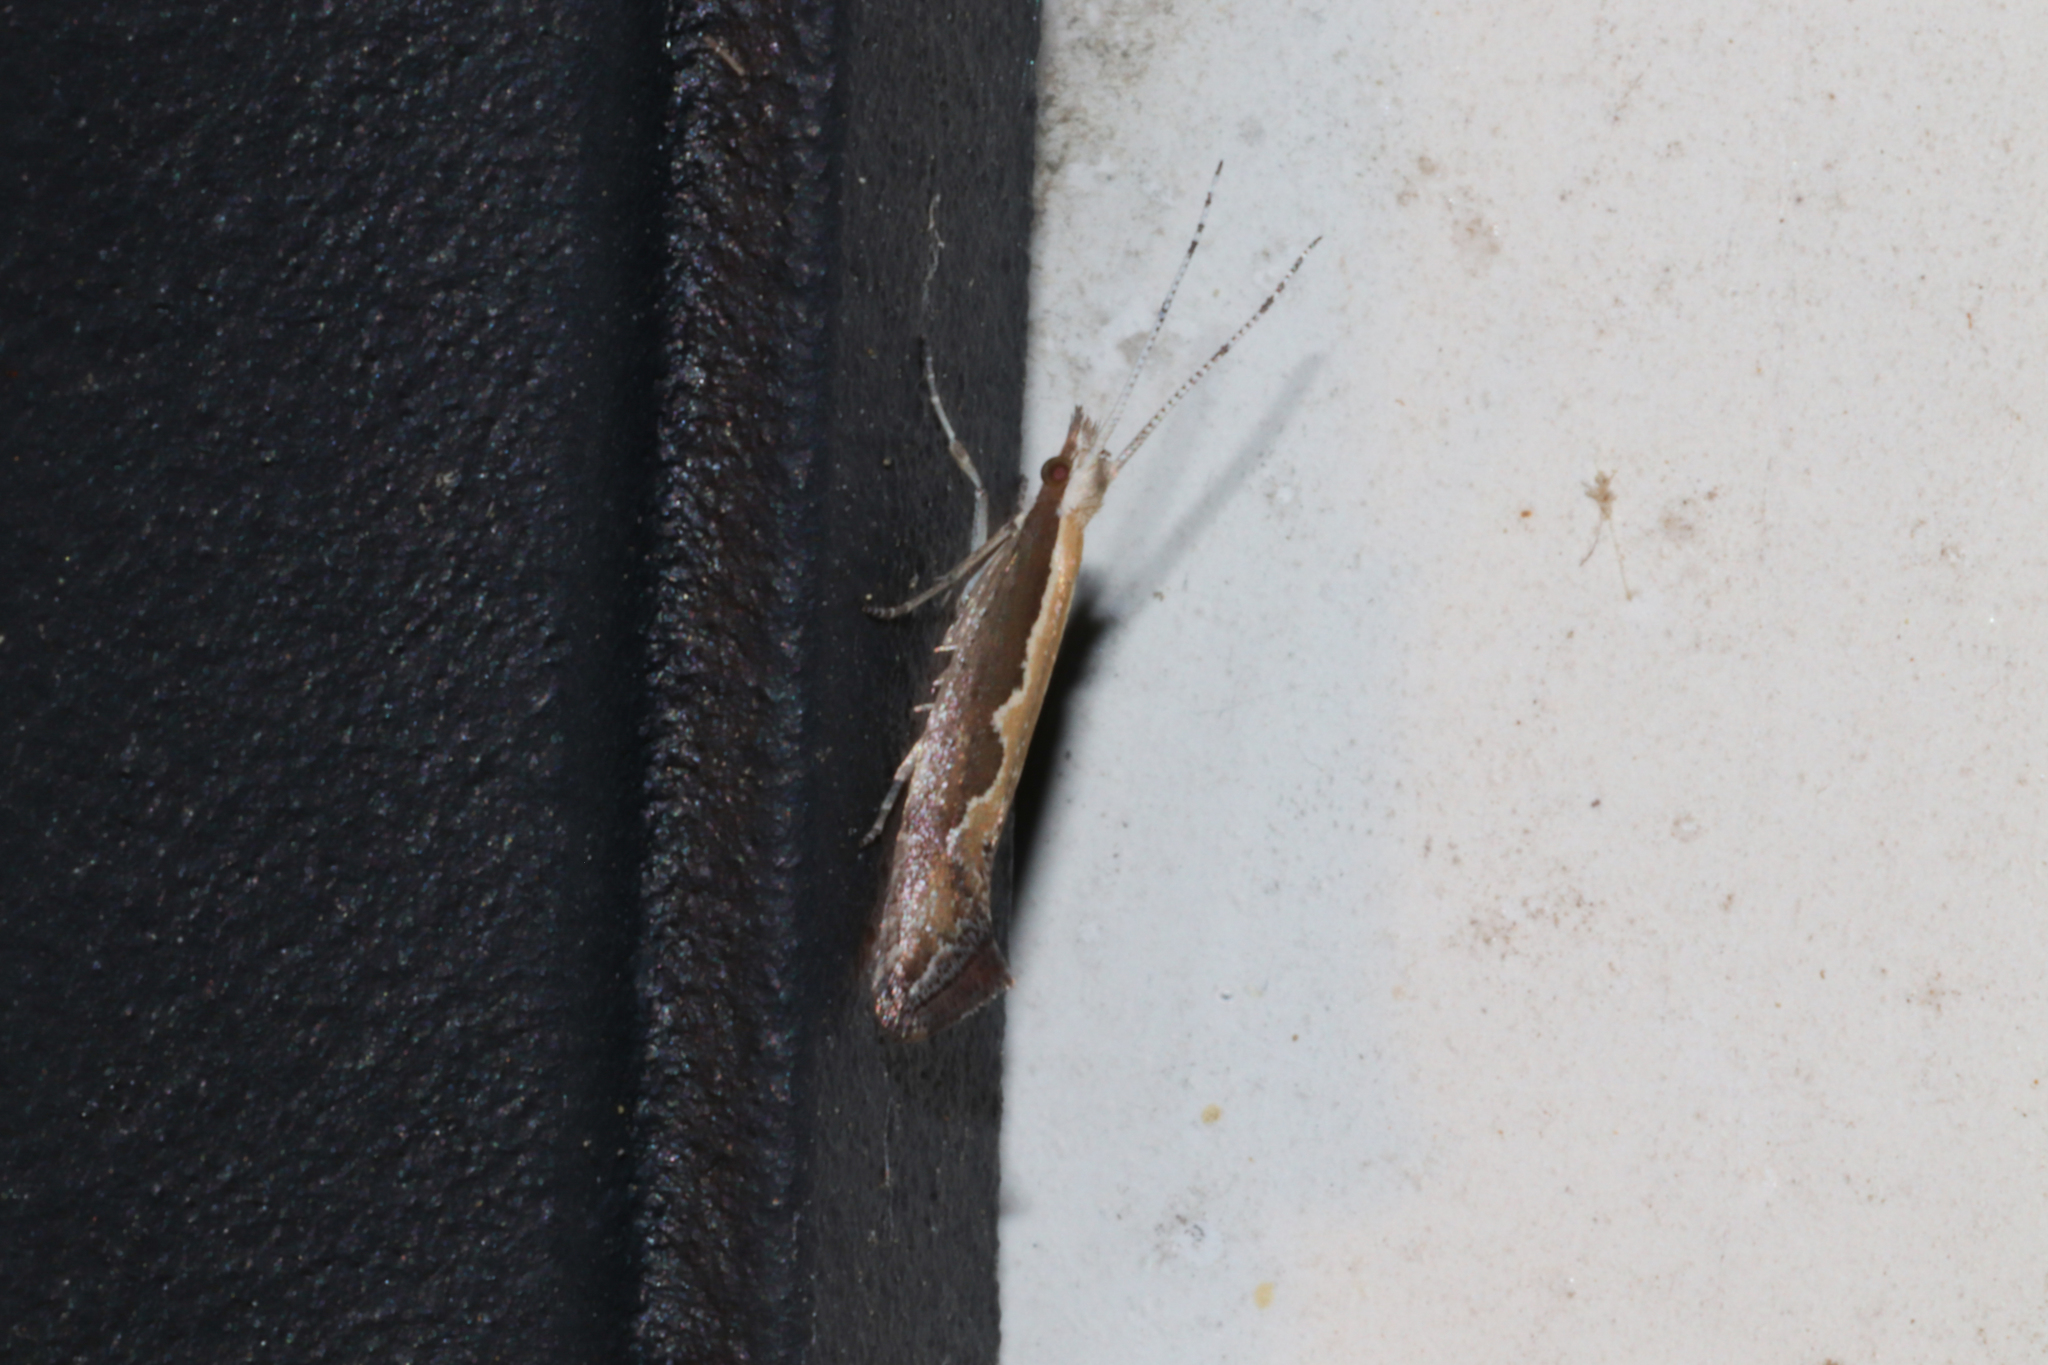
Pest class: diamondback_moth